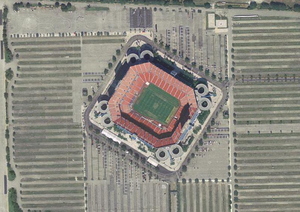
Le 16 août en sport.
Le World Football Challenge de 2012 est un tournoi amical de football rassemblant des clubs d'Europe et d'Amérique du Nord, et qui a eu lieu en juillet et août 2012. Tous les matchs ont lieu dans différents stades des États-Unis et du Canada.
Le World Football Challenge est un tournoi amical de football rassemblant des clubs d'Europe et d'Amérique du Nord, et qui a eu lieu en juillet et août 2011. Chaque équipe rencontre trois autres équipes une fois. Tous les matchs ont lieu sur terrain neutre, dans différents stades des États-Unis et du Canada. Le Real Madrid remporte le tournoi.